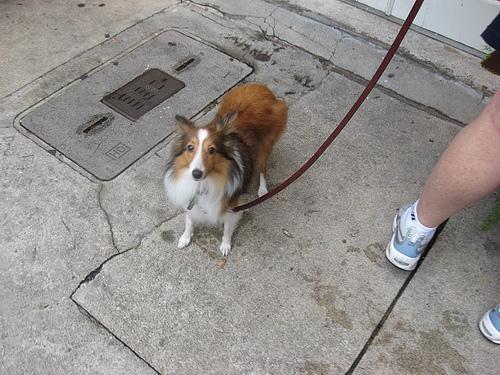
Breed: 227-n000094-collie